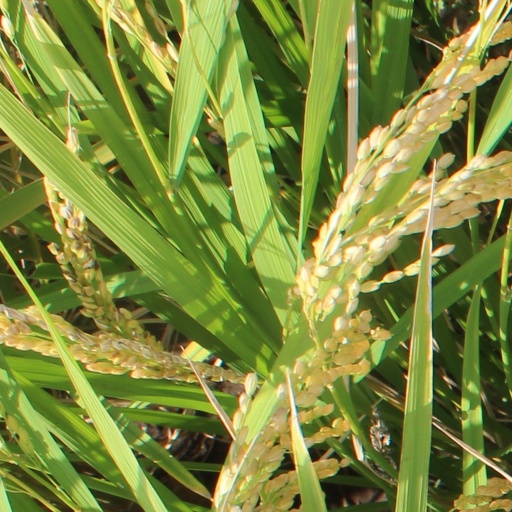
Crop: rice